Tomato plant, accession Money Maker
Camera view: vertical (180 deg); turntable rotation: 330 degrees
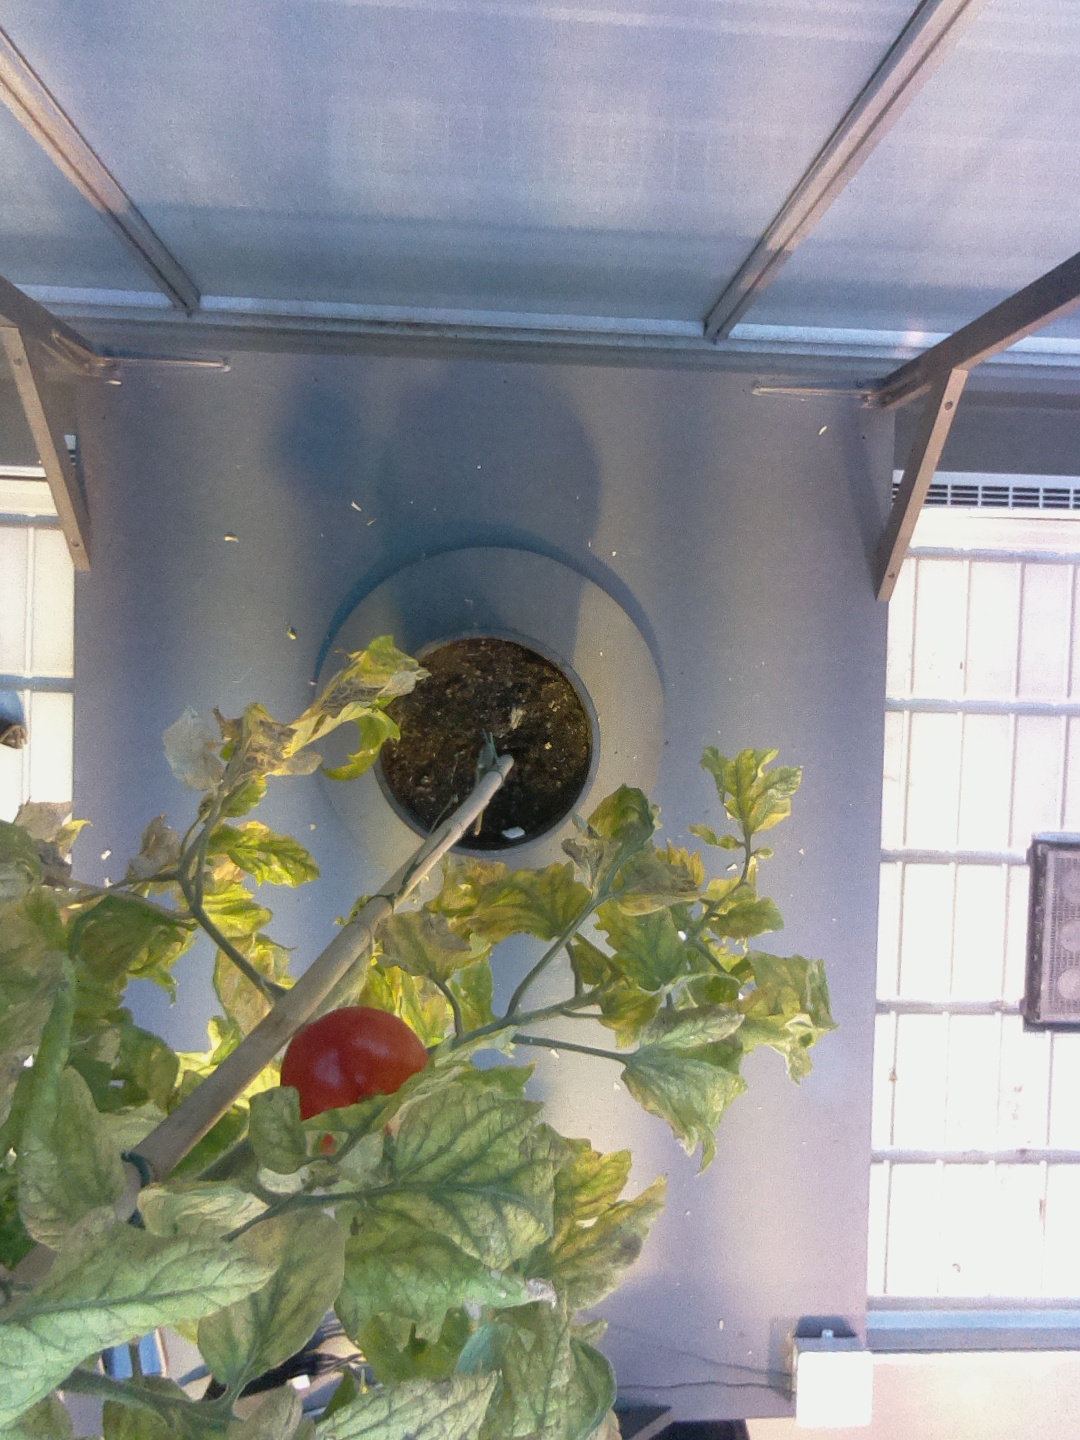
BBCH growth stage 82: 20%-30% of fruits show typical fully ripe color